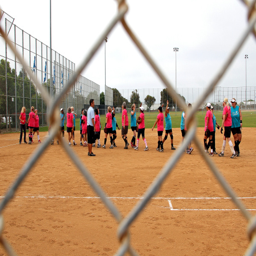
teams shake hands following a game